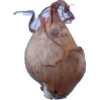
Label: onion